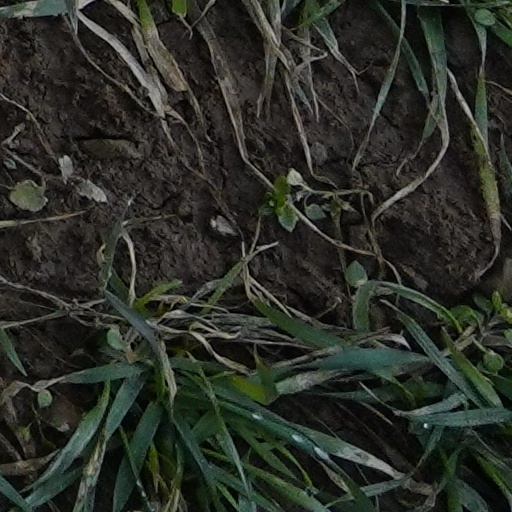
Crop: wheat